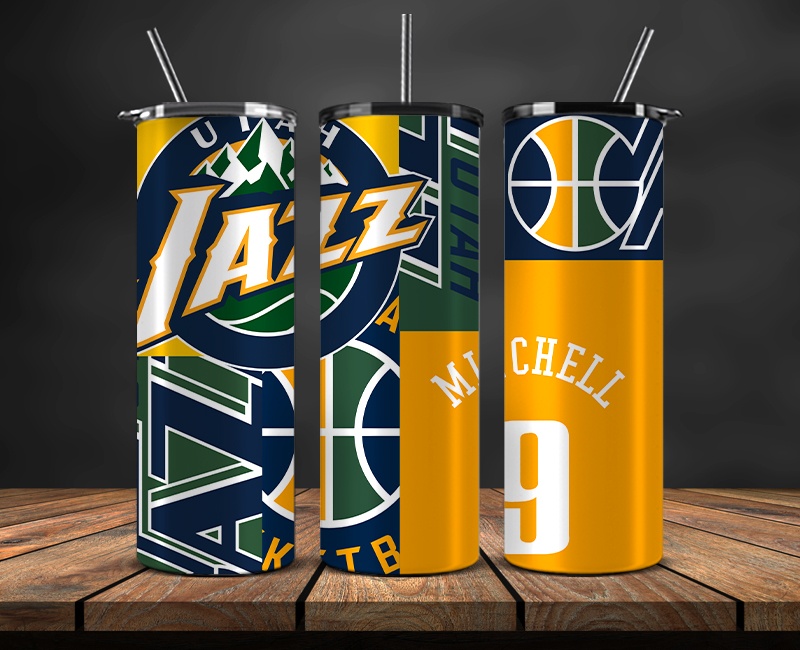
Utah Jazz Tumbler,Basketball Sports Tumbler , Basketball Tumbler Wrap, Nba Tumbler Wrap 12
20oz Tumbler Wrap template print sublimation PNG / instant download / high quality Commercial Use? You may sell creations you make with this file, so long as the end product is physical. You may not resell or give away this file in any way shape or form. I can always support you. Just write to me about any problems My files can also be used on printable vinyl, heat transfer paper, waterslides, you are only limited to your imagination! INSTANT DOWNLOAD -Contains the PNG files in High-resolution files. -This listing is for a digital download. No physical product will be shipped. Please contact me if you have any trouble with the files. I always want to ensure a happy customer. Happy crafting and thanks for visiting my shop.
Brand: Bundlepng
Category: Arts & Entertainment > Hobbies & Creative Arts > Arts & Crafts > Art & Crafting Materials > Crafting Fibers